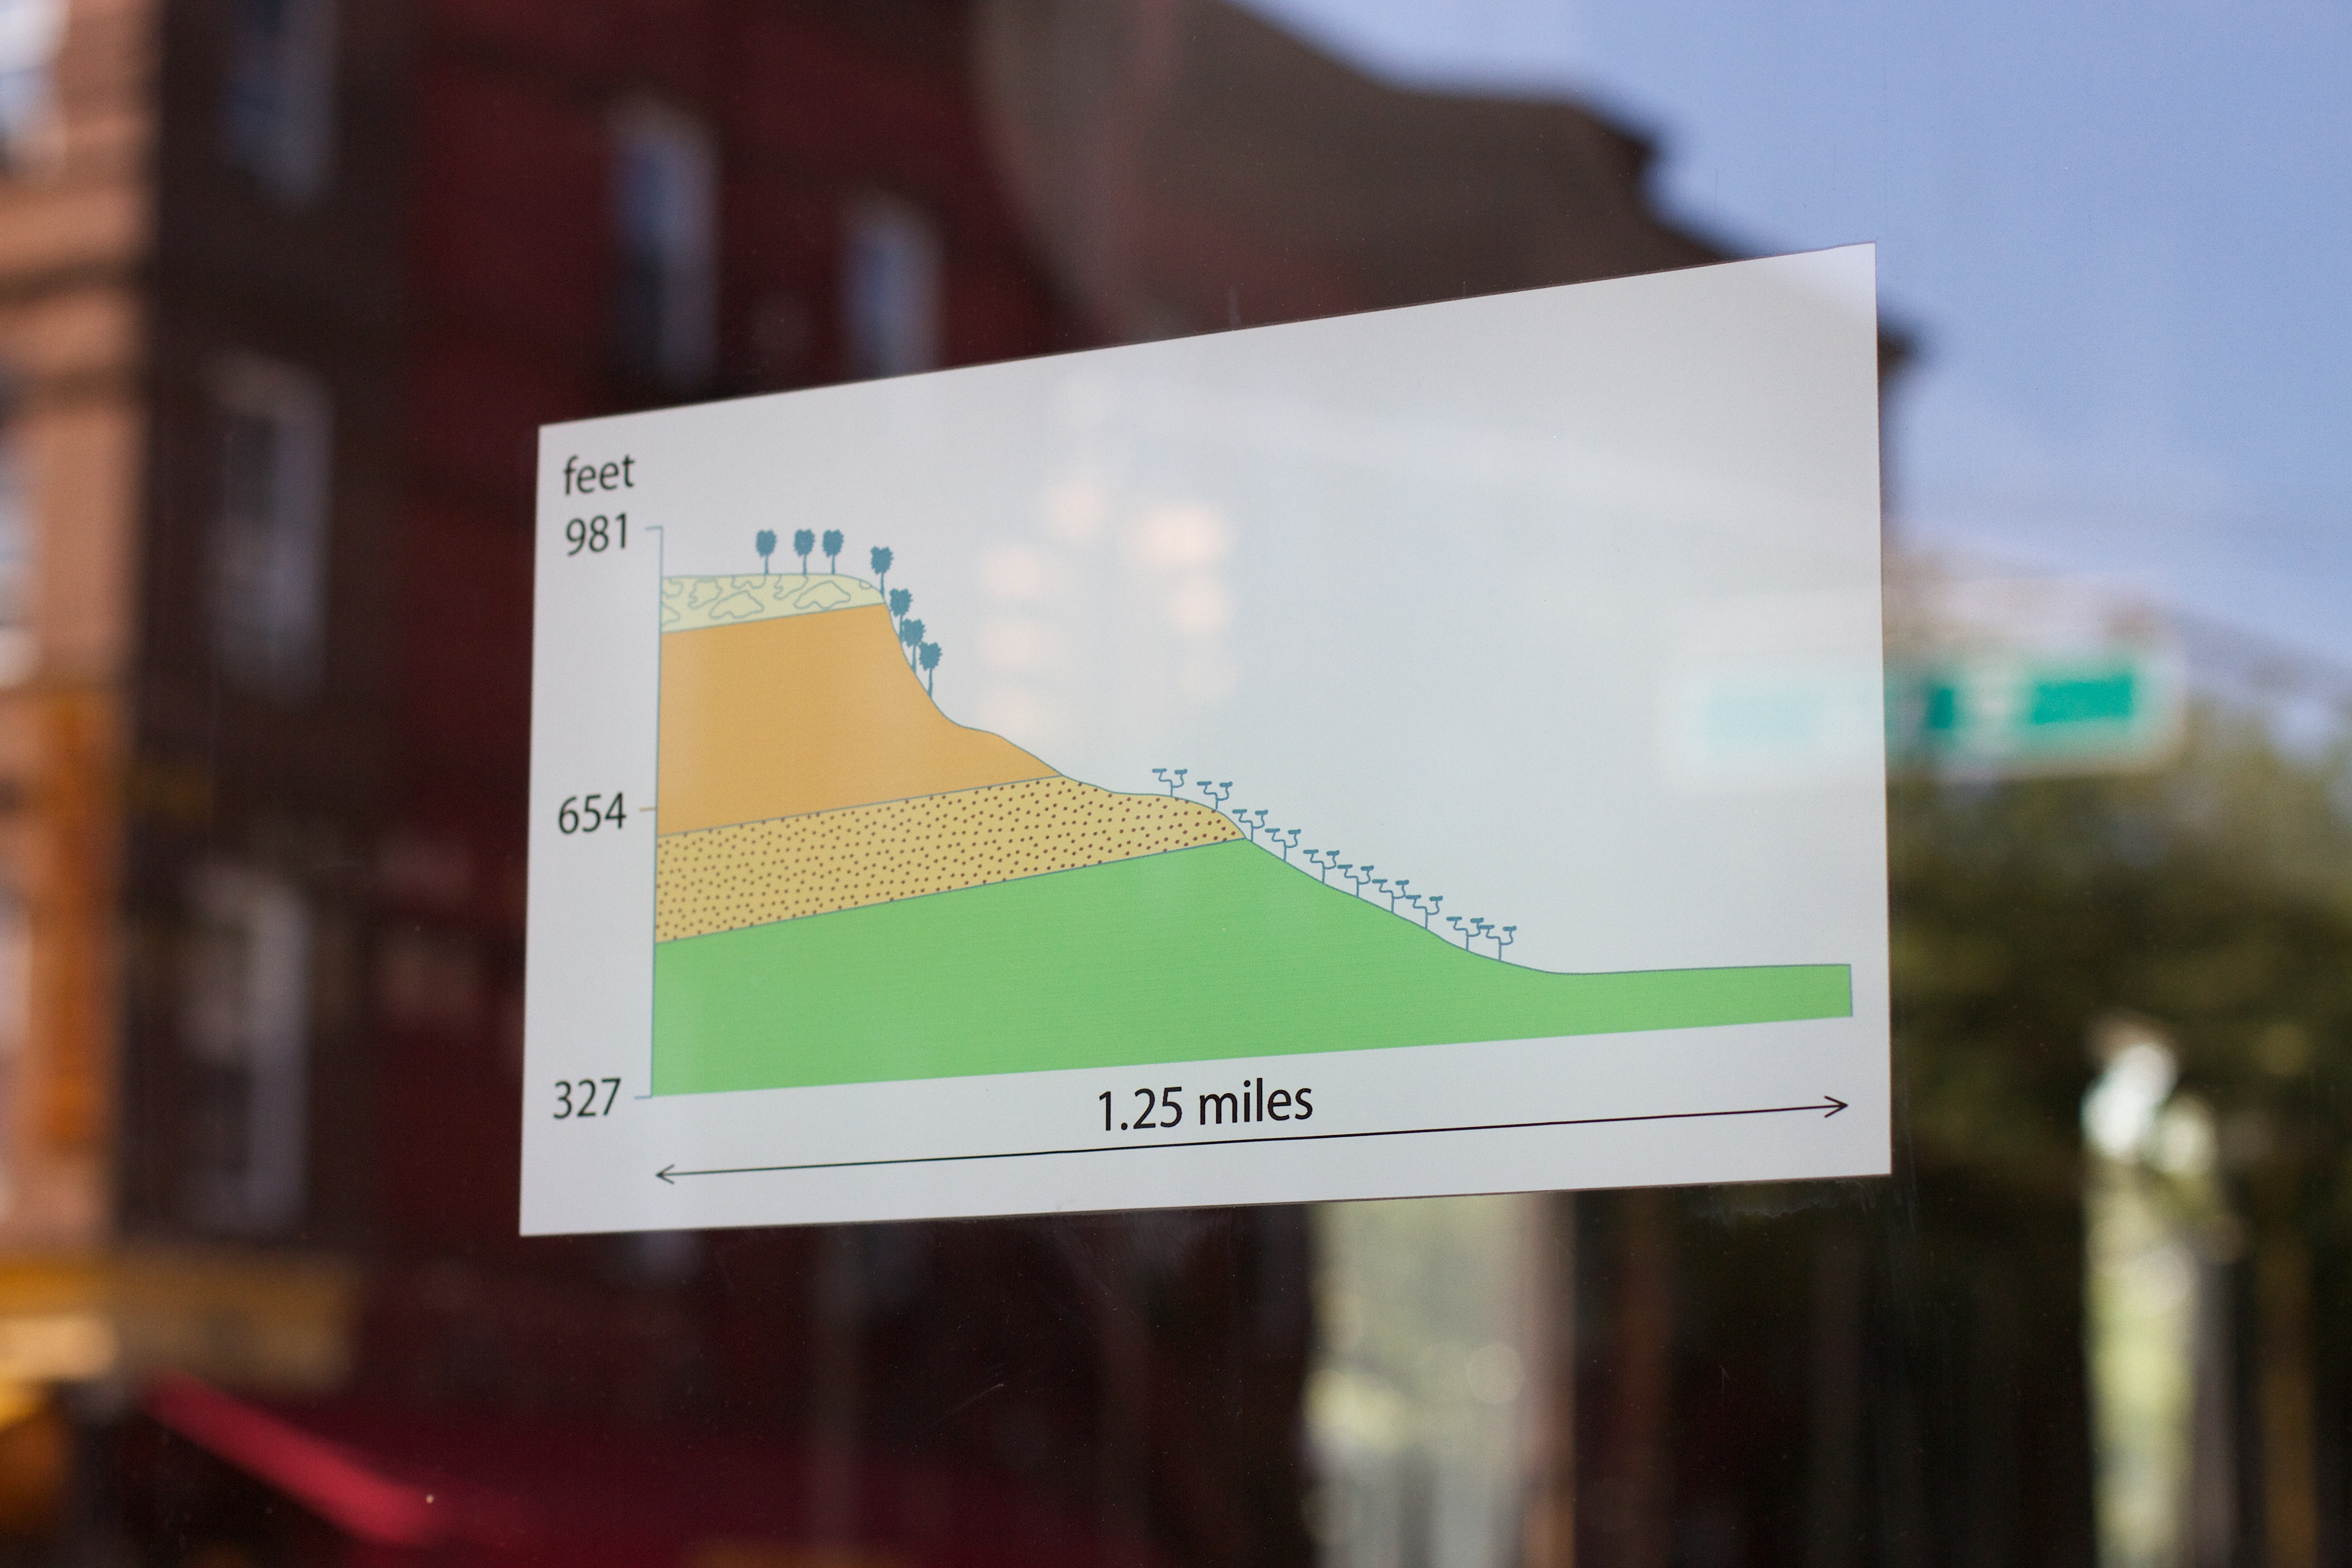
advertising, sign, color, signage, brand, design